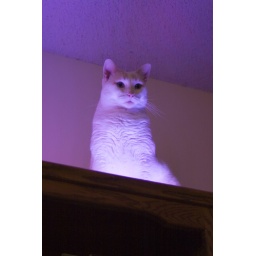
My cat was sitting over my color changing LEDs so I attempted to capture. These are unaltered.